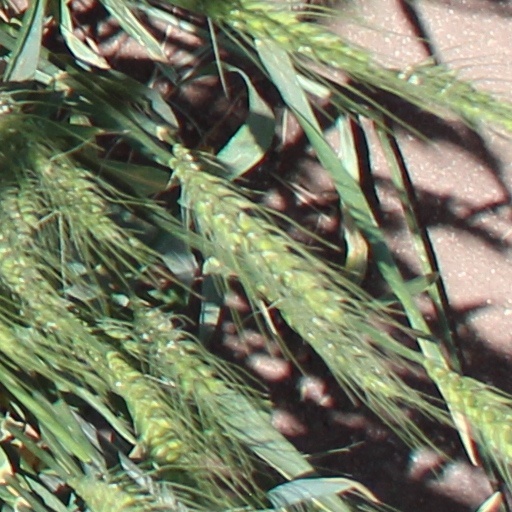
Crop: wheat